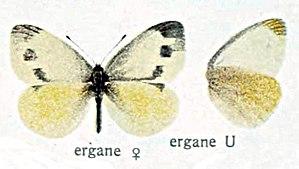
La Piéride de l'æthionème est une espèce d'insectes lépidoptères de la famille des Pieridae, de la sous-famille des Pierinae et du genre Pieris.